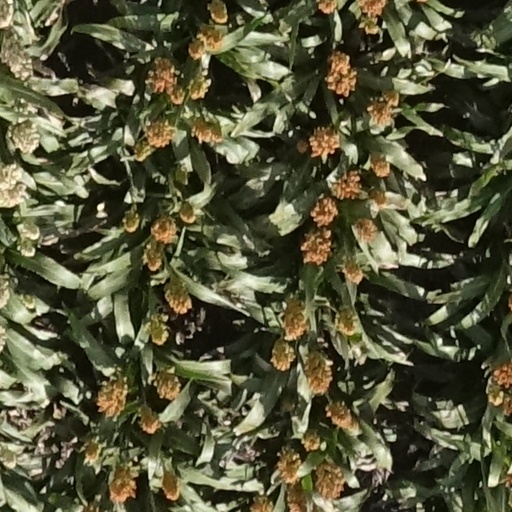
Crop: sorghum